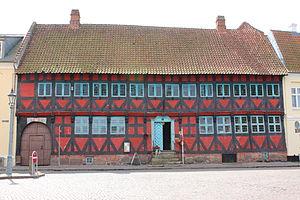
Une maison à colombages ou maison à pans de bois, ou encore maison en corondages, est une maison constituée de deux éléments principaux :